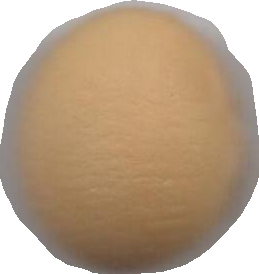
Variety: Dega